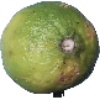
Label: limes